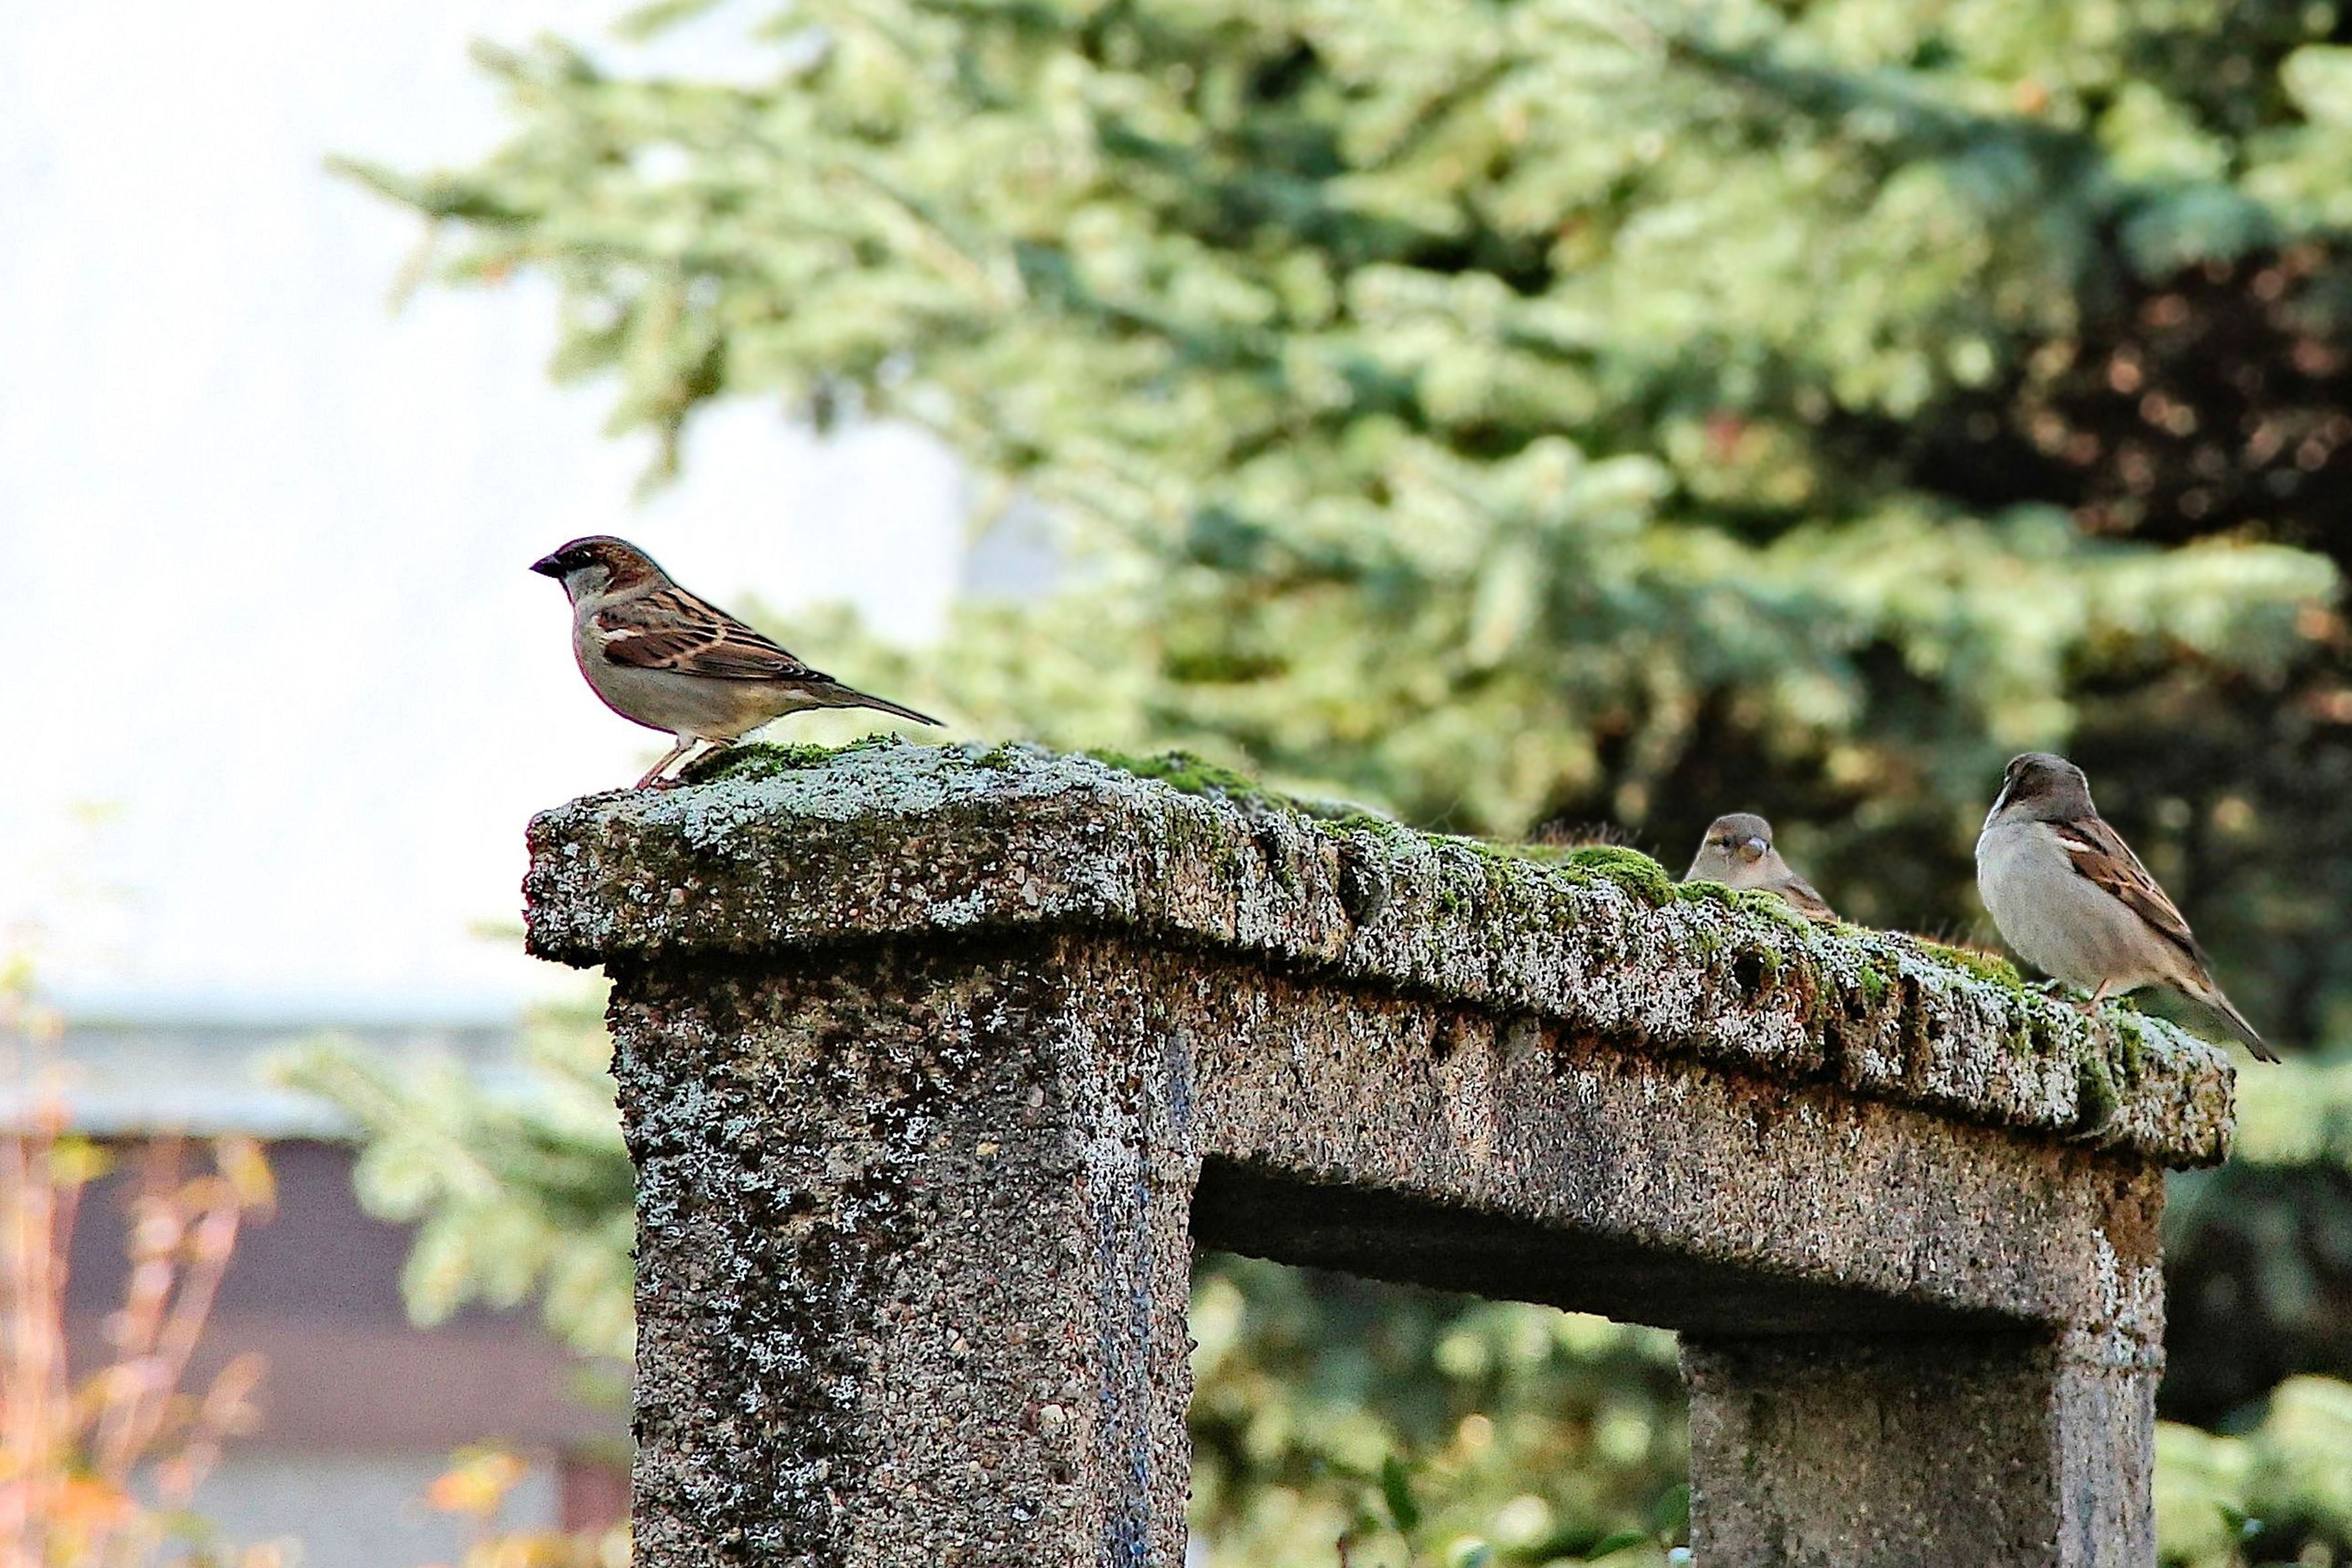
landscape, nature, branch, bird, leaf, roof, moss, wildlife, green, reptile, fauna, lizard, birds, archway, vertebrate, foraging, sparrows, scaled reptile